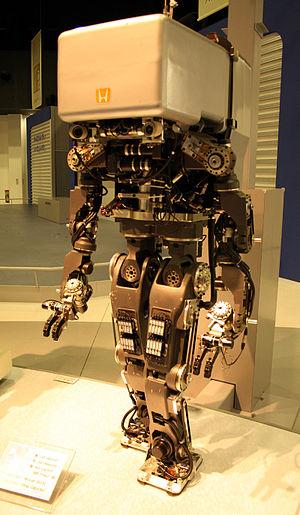
Un robot est un dispositif mécatronique conçu pour accomplir automatiquement des tâches imitant ou reproduisant, dans un domaine précis, des actions humaines. La conception de ces systèmes est l'objet d'une discipline scientifique, branche de l'automatisme nommé robotique.